Answer in natural language. Considering the relative positions, is black cylindrical bin with lid (marked C) above or below Doorway (marked A)? Choose between the following options: above or below
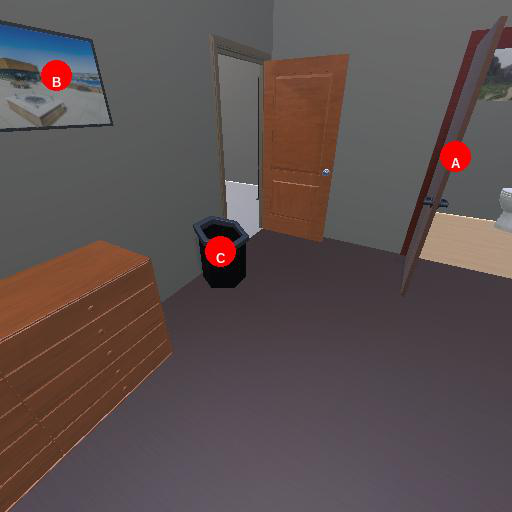
<answer>above</answer>